S-Bahn

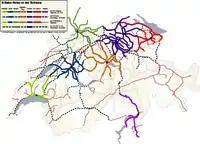
S-Bahn networks of Swiss urban areas (in 2006)

The only railway line passing through the Principality of Liechtenstein is the Feldkirch–Buchs railway line, which connects with the Austrian rail network in and with the Swiss network in . In June 2008, the Swiss canton of St. Gallen, the Austrian state of Vorarlberg, and the Principality of Liechtenstein signed an agreement for a project to upgrade this line (and the surrounding ones) and to increase the rail traffic. The project, named was approved by Liechtenstein and Austria in a Letter of Intent signed in April 2020 and under that plan, it was to be fully realised by 2027 and would have cost an estimated €187 million. That plan was however rejected by 62.3% of Liechtenstein voters in a referendum on 30 August 2020.